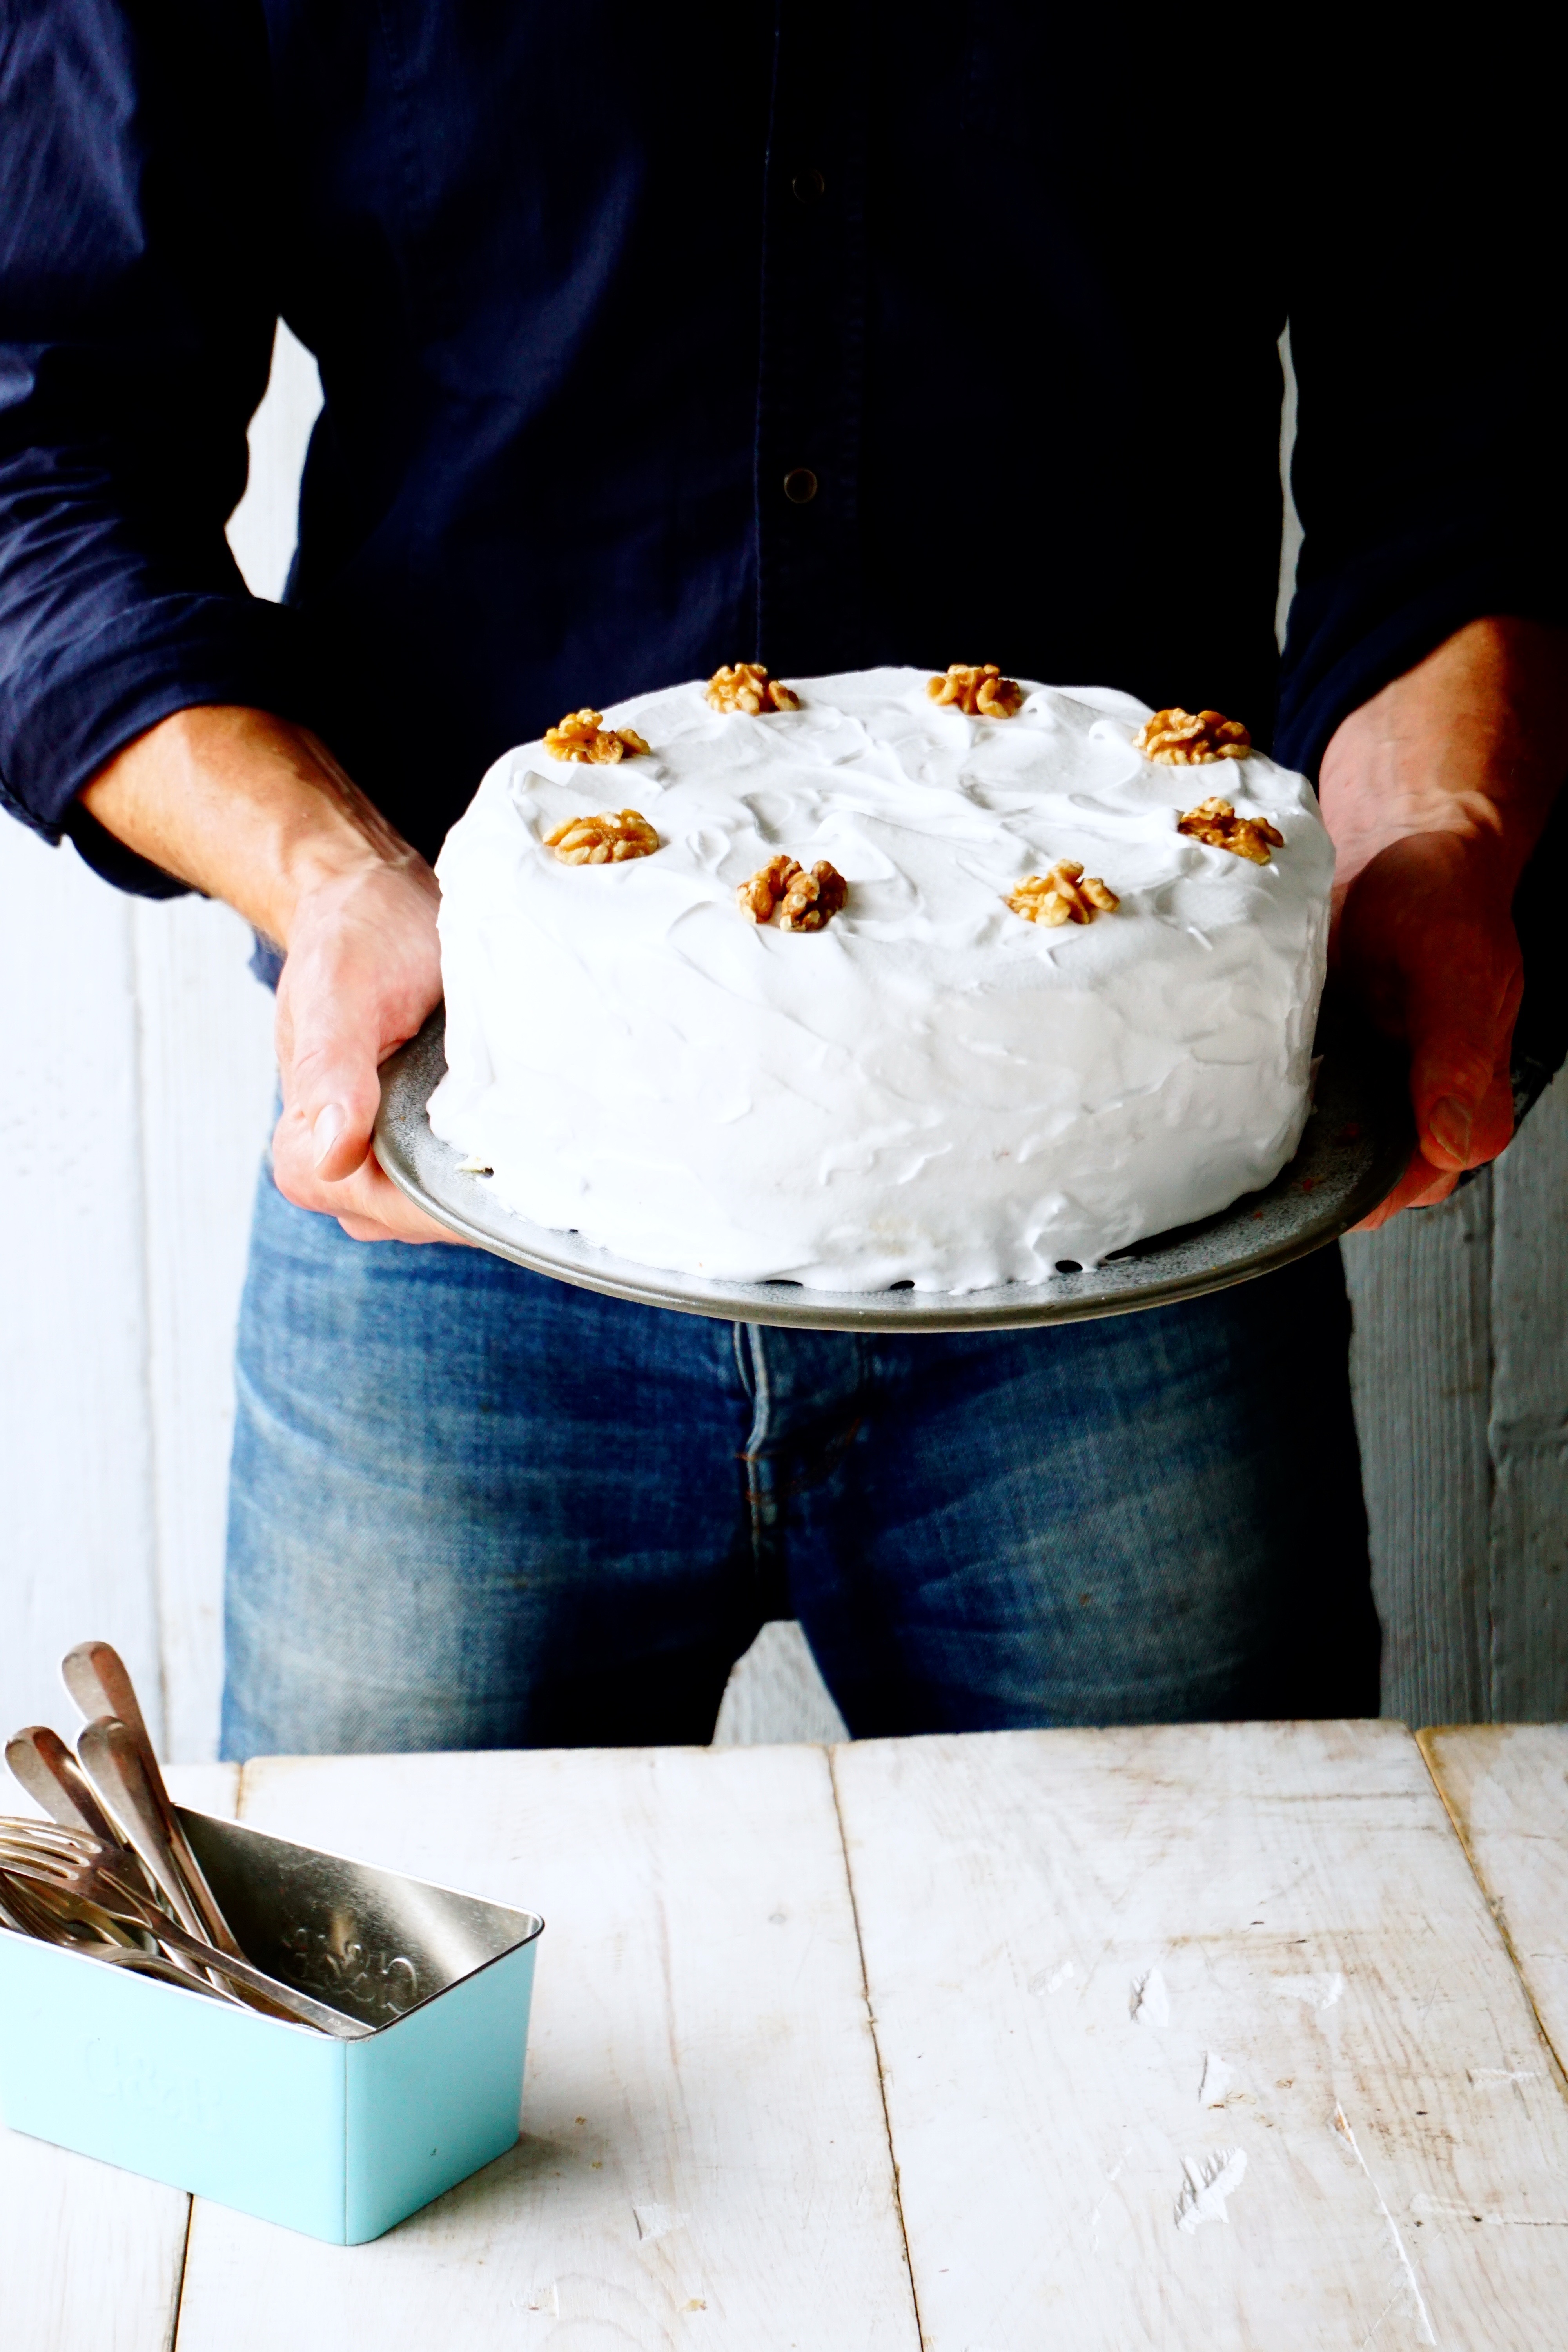
food, dish, cuisine, comfort food, recipe, panettone, dessert, american food, camembert cheese